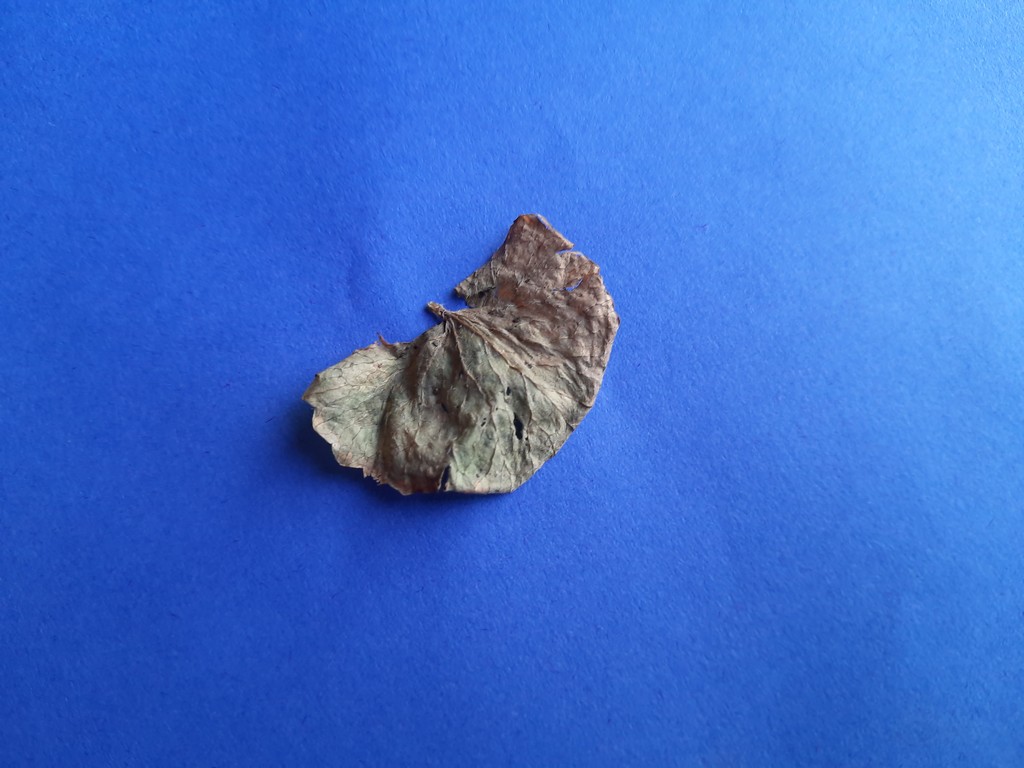
Label: Dried